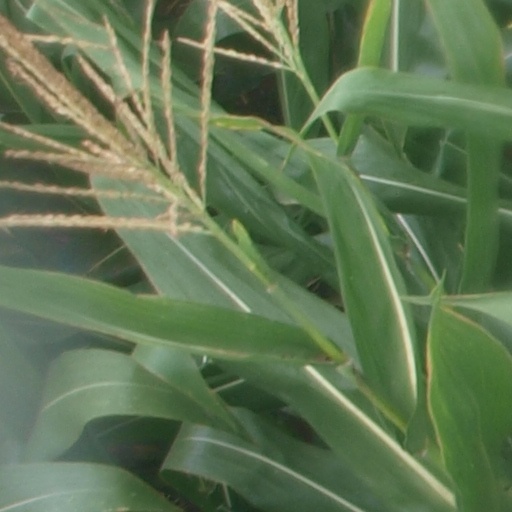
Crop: maize; corn